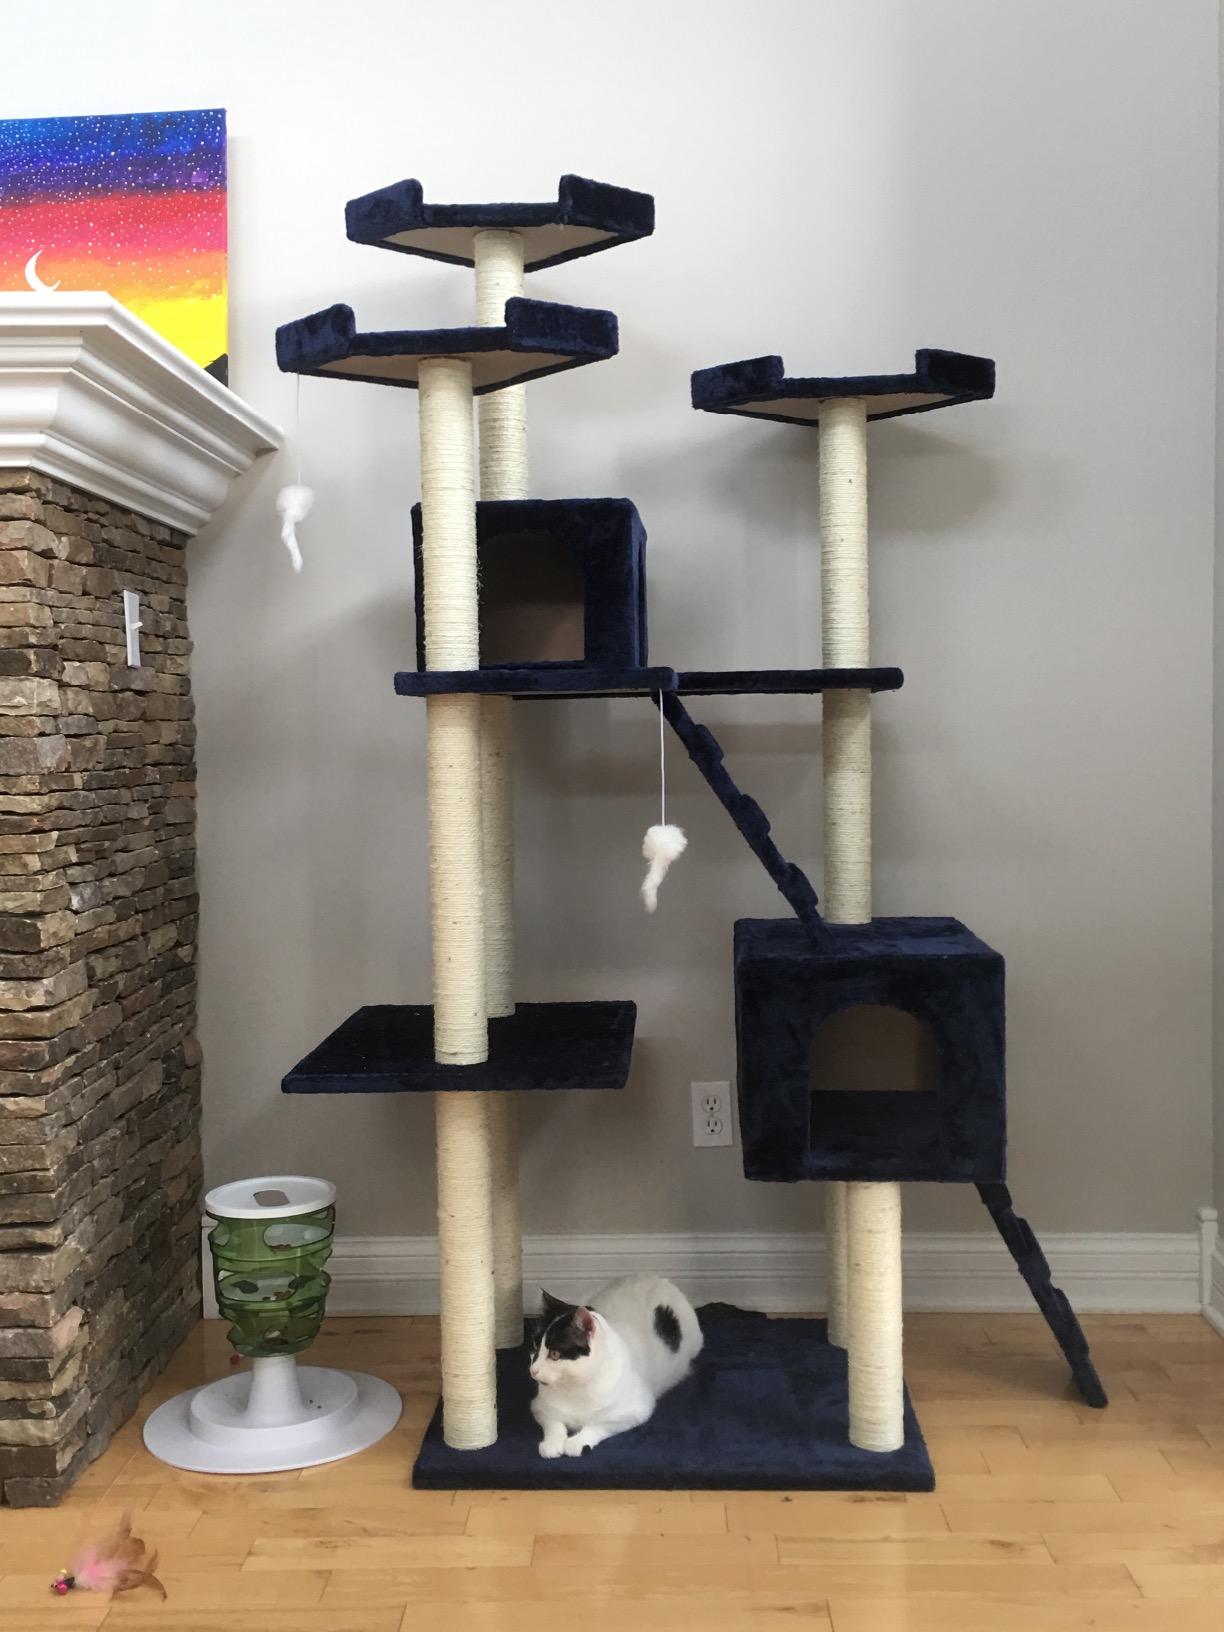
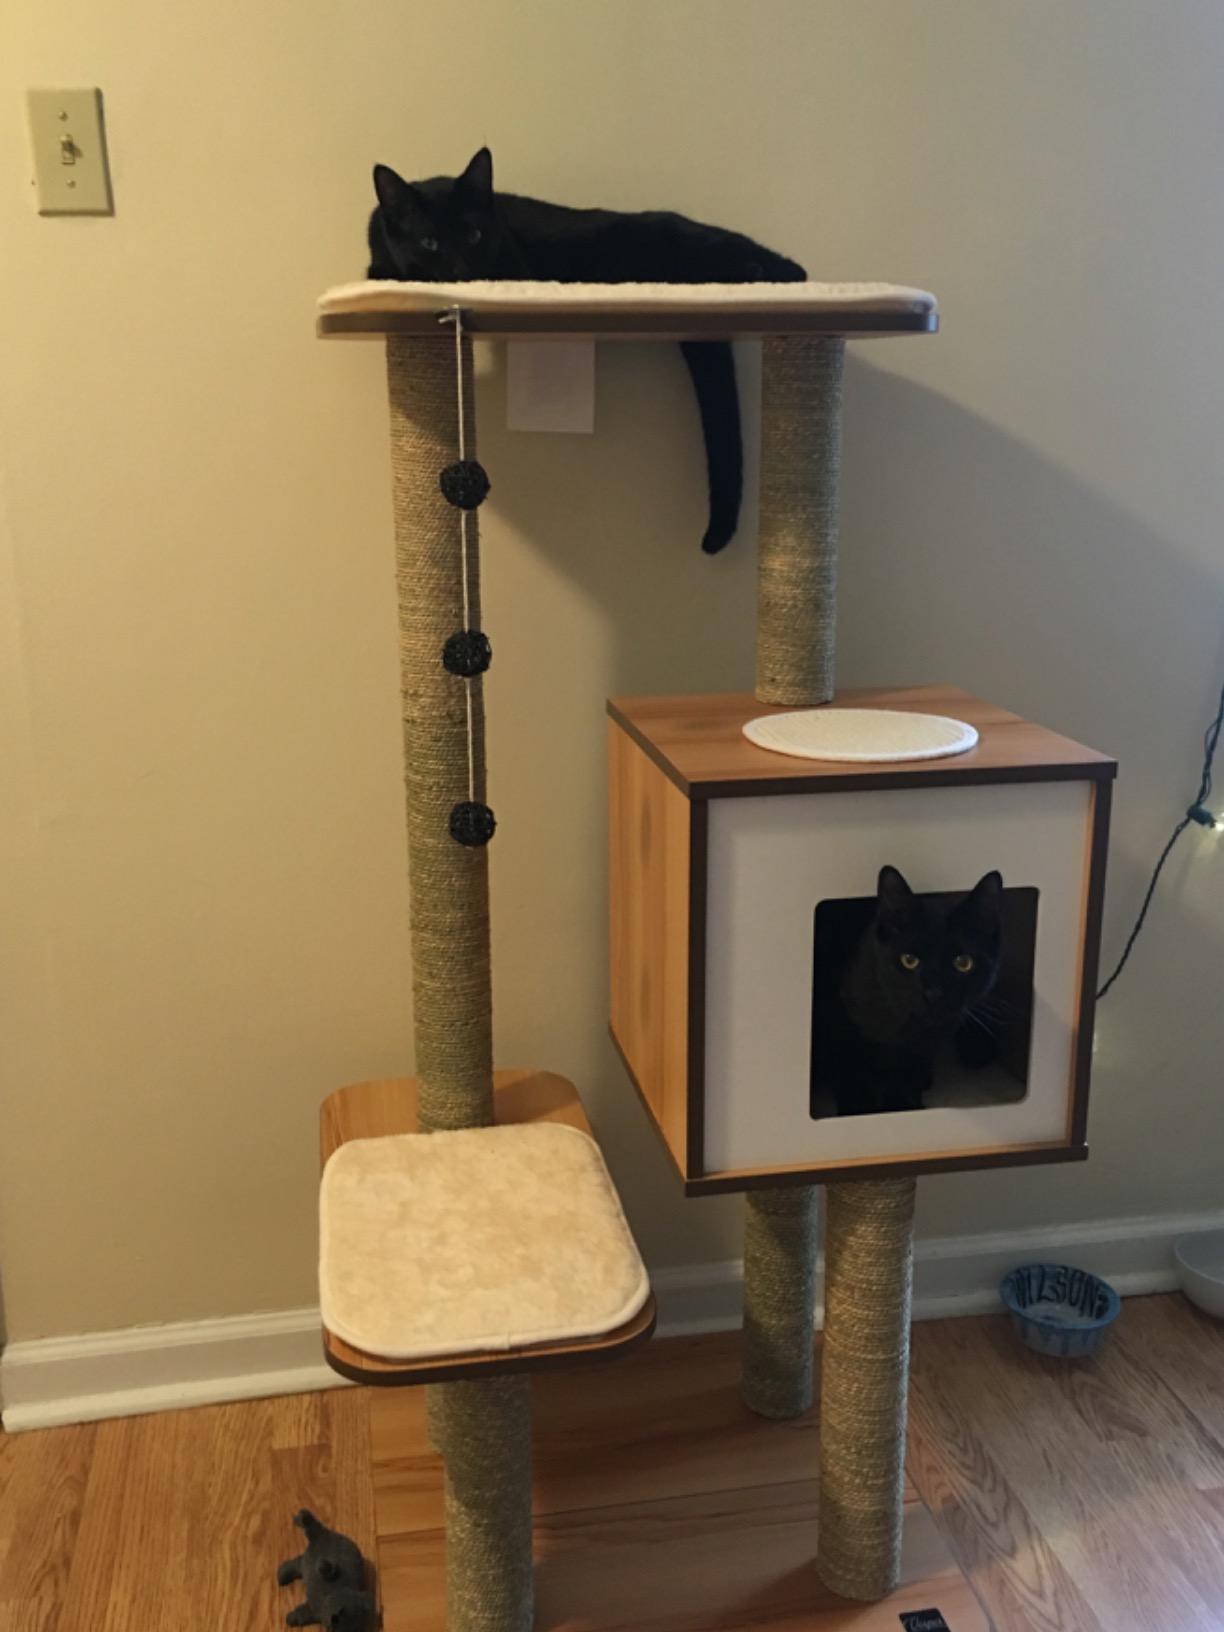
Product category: items_cat tree
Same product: no